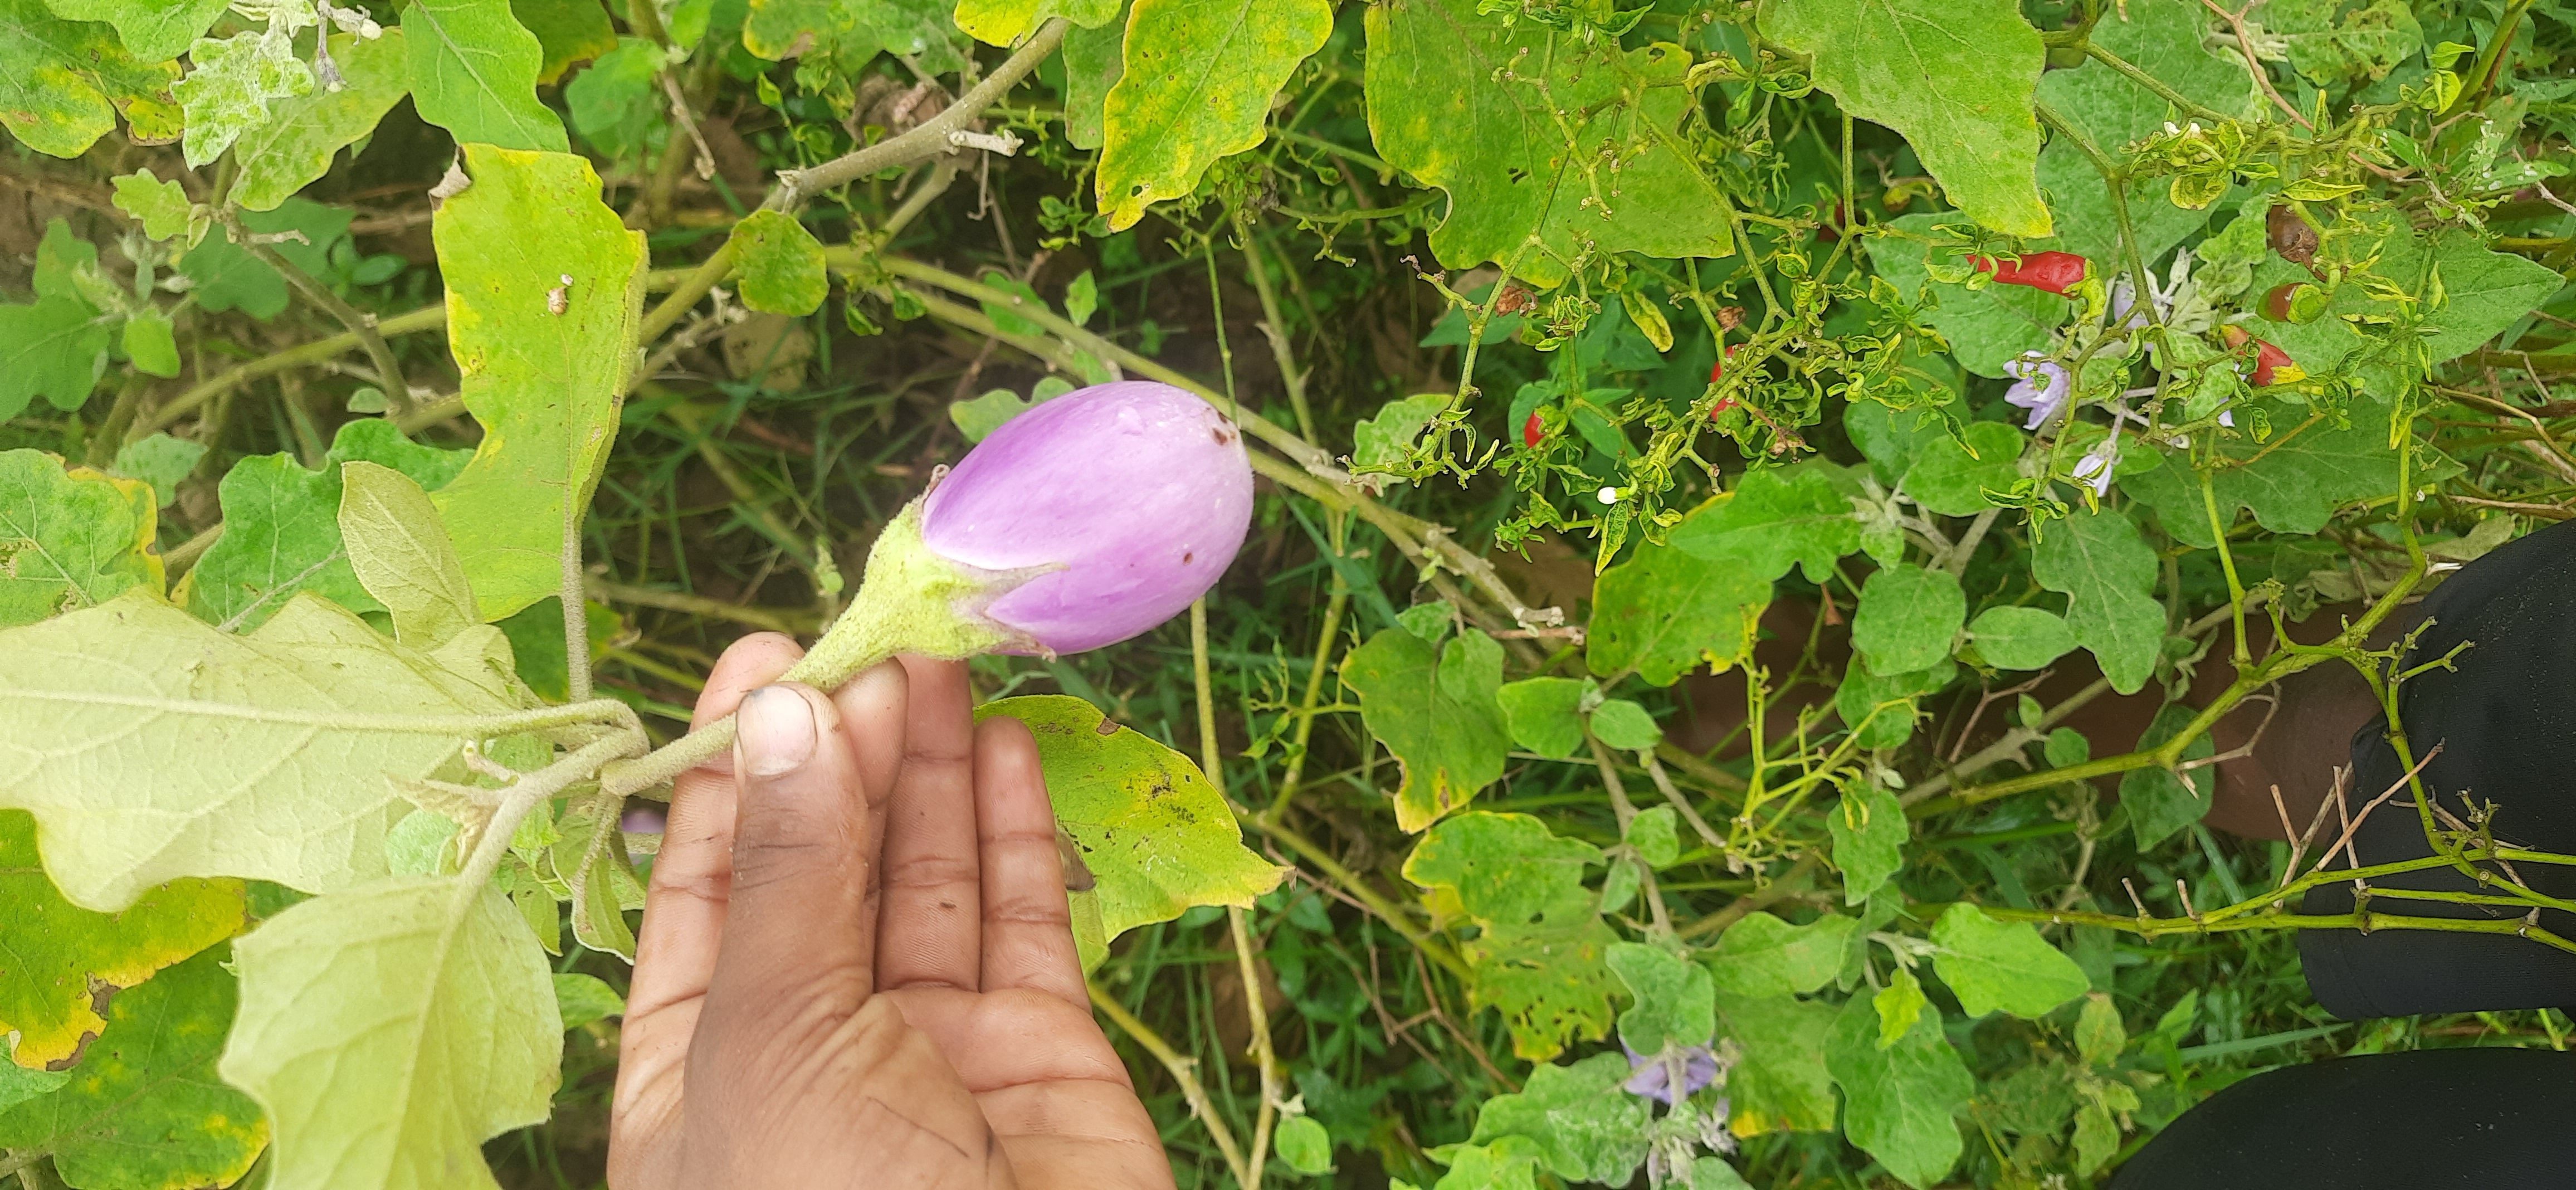
Label: Healty Brinjal